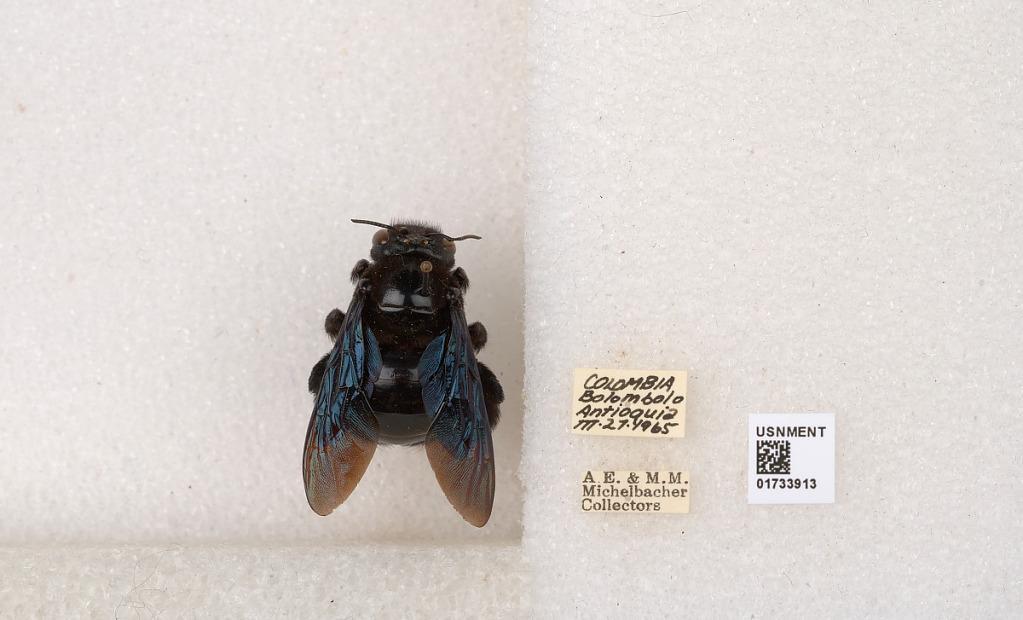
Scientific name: Xylocopa (Megaxylocopa) fimbriata Fabricius
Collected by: A. Michelbacher & M. Michelbacher
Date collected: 1965-3-27
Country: Colombia
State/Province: Antioquia
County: Venecia
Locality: Bolombolo